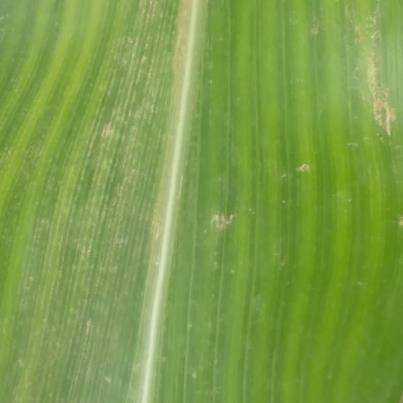
Crop: Maize
Condition: stripe-d